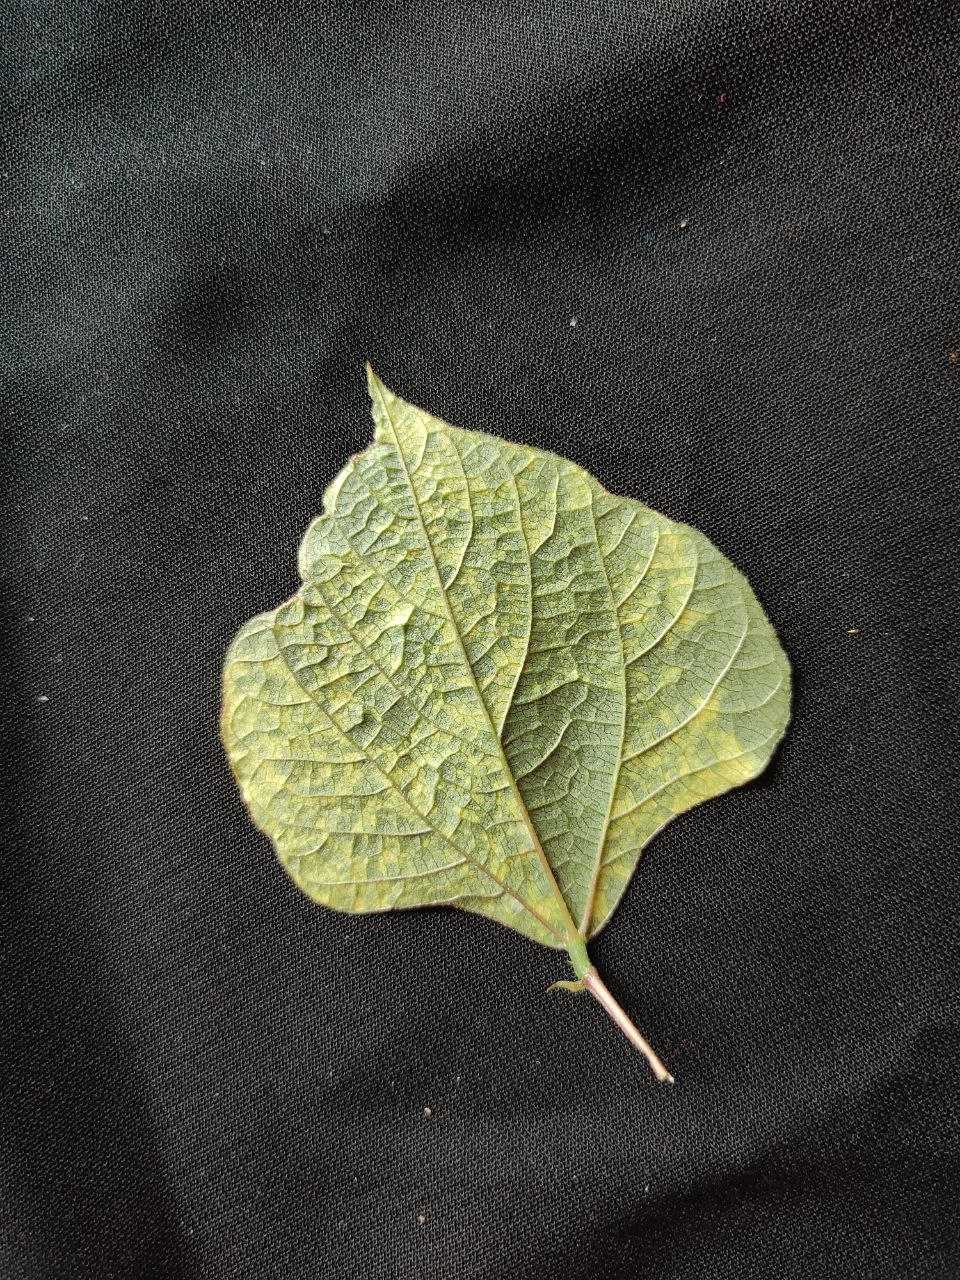
Crop: bean
Leaf condition: Mosaic Virus